Edward Dmytryk

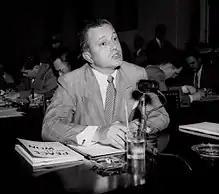
Dmytryk in 1951

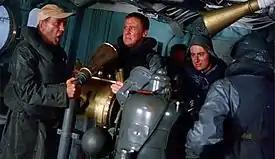
Dmytryk directed Humphrey Bogart and Van Johnson in "The Caine Mutiny" in 1954.

Dmytryk's first film after his testimony was "Mutiny" (1952) from the King Brothers. Independent American producer Stanley Kramer then hired Dmytryk to direct a trio of low-budget films for Kramer's company, which were released through Columbia: "The Sniper" (1952), "Eight Iron Men" (1952) and "The Juggler" (1953) with Kirk Douglas. In between, he directed "Three Lives" (1953), a short film for the United Jewish Appeal.